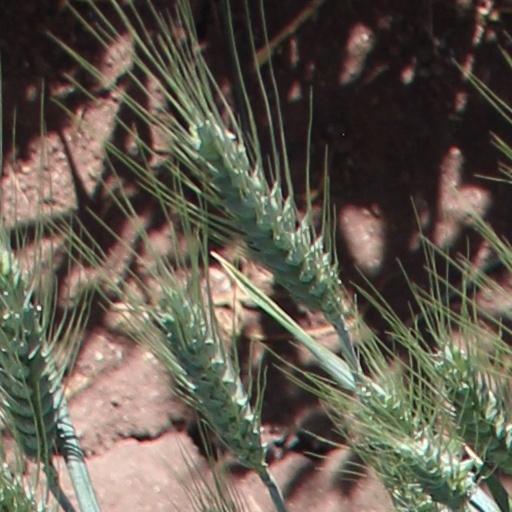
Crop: wheat